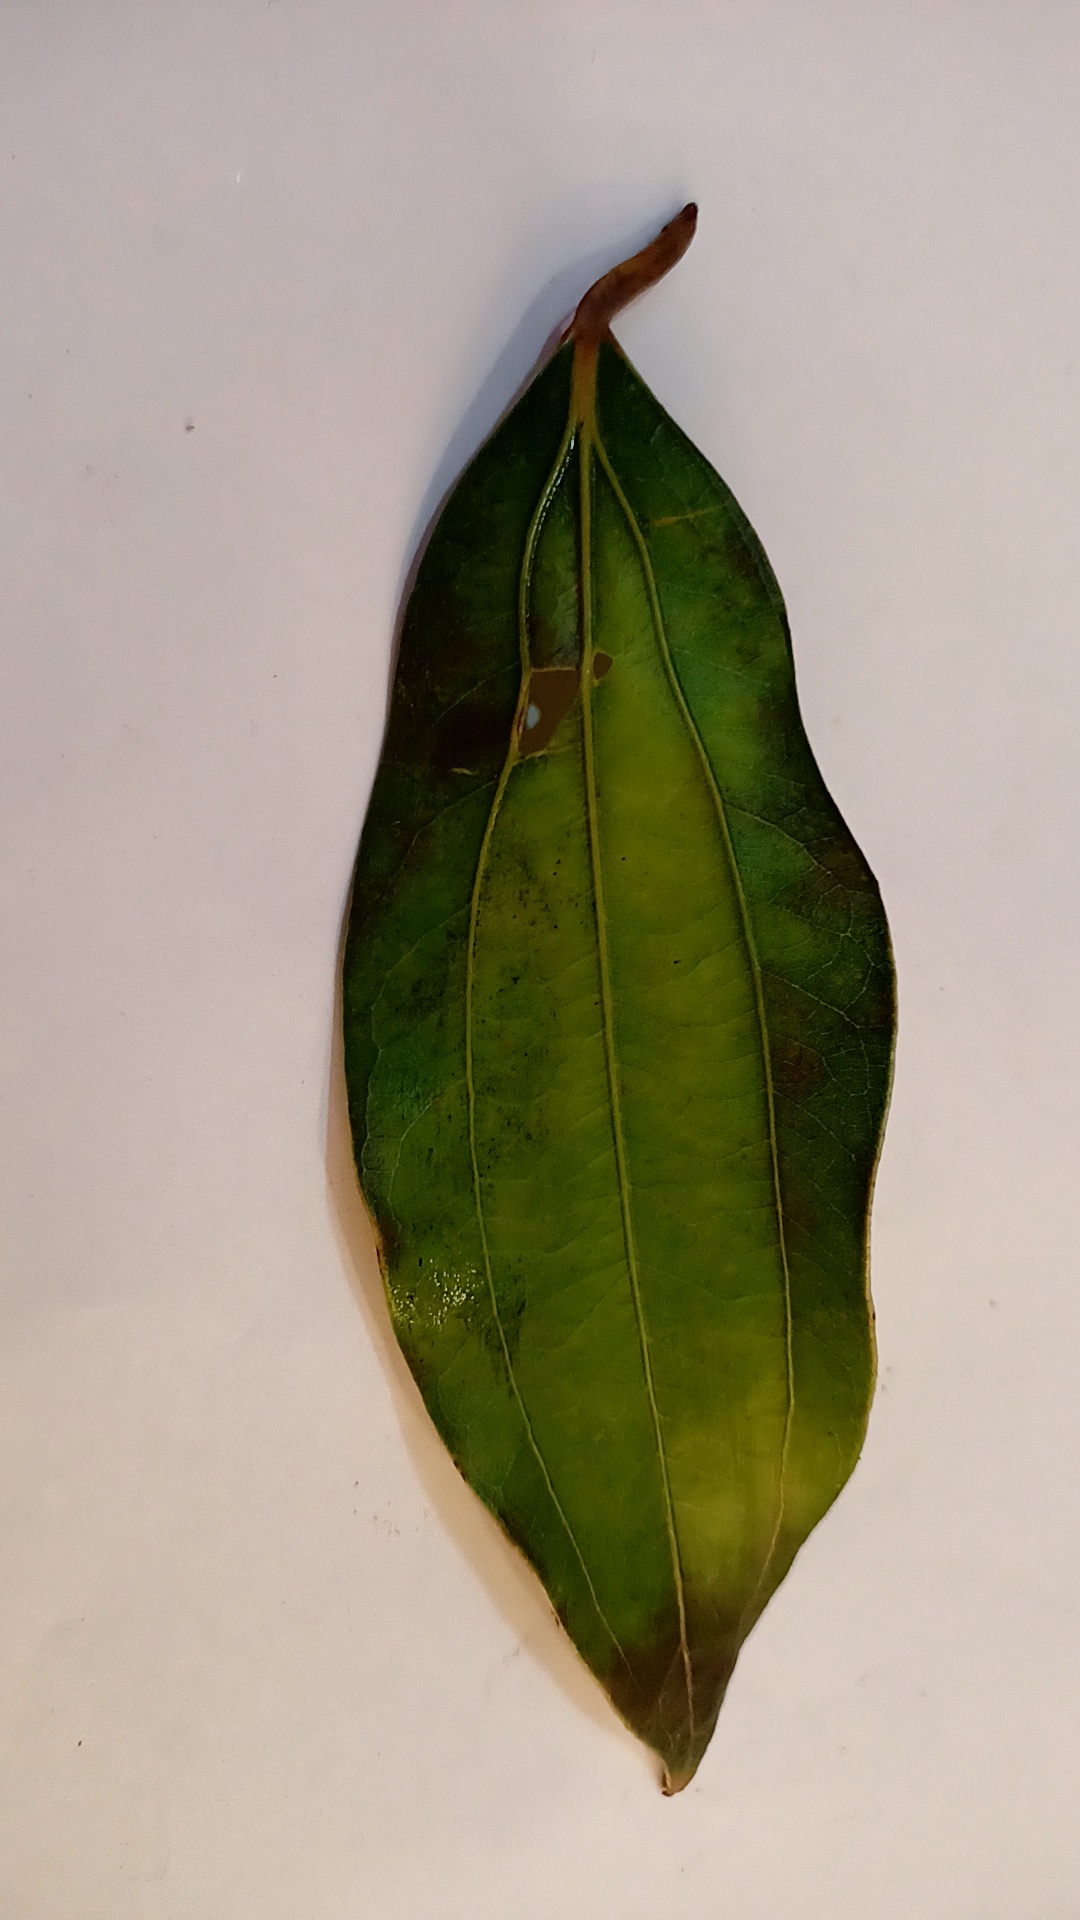
Label: Disease